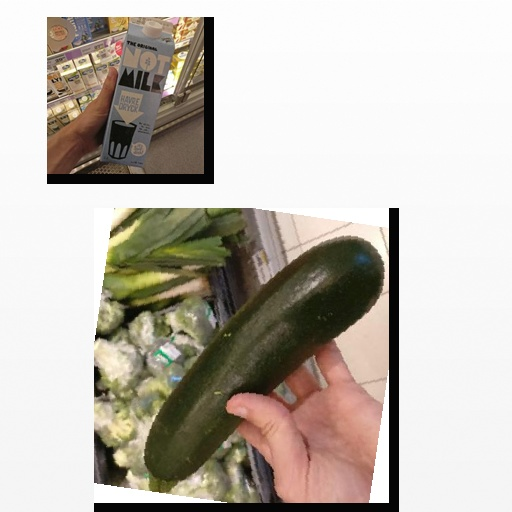
Food items: oat_milk, zucchini